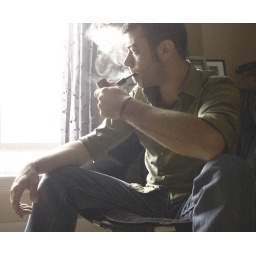
watching cars and people go by from the livingroom window earlier this rainy afternoon.